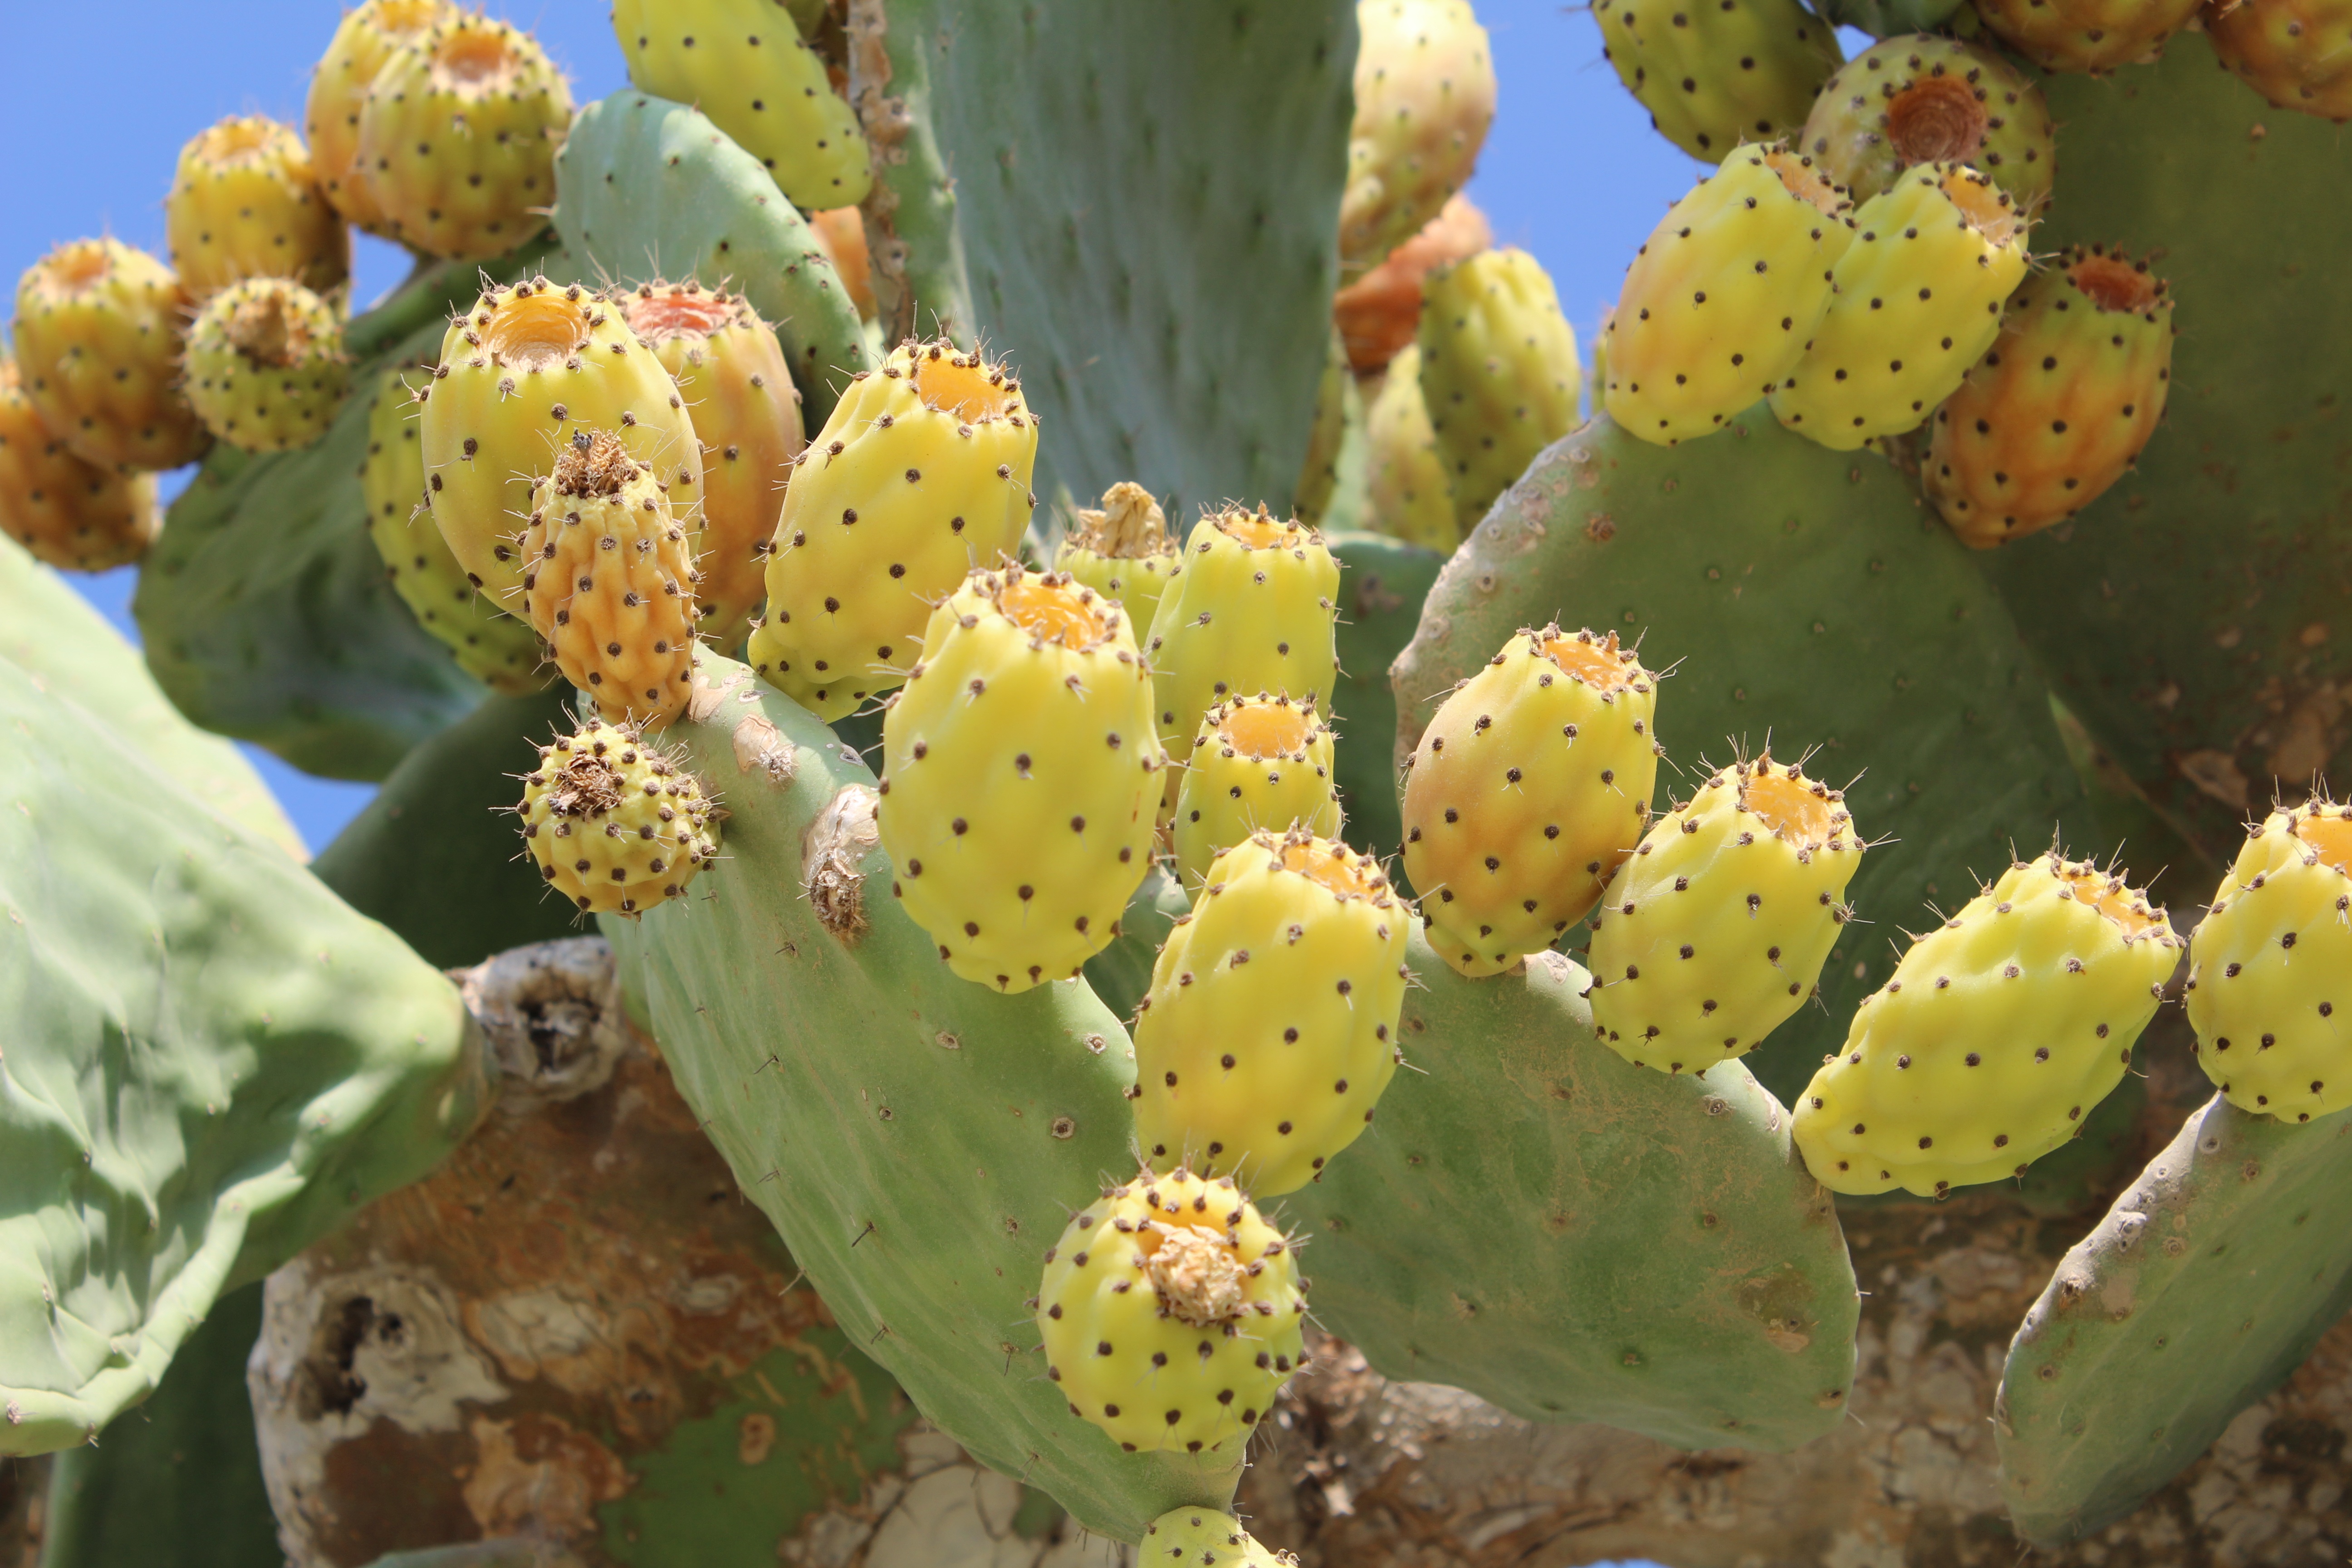
cactus, plant, fruit, flower, summer, food, produce, botany, flora, greece, caryophyllales, rhodes island, flowering plant, prickly pear, land plant, hedgehog cactus, nopal, barbary fig, eastern prickly pear